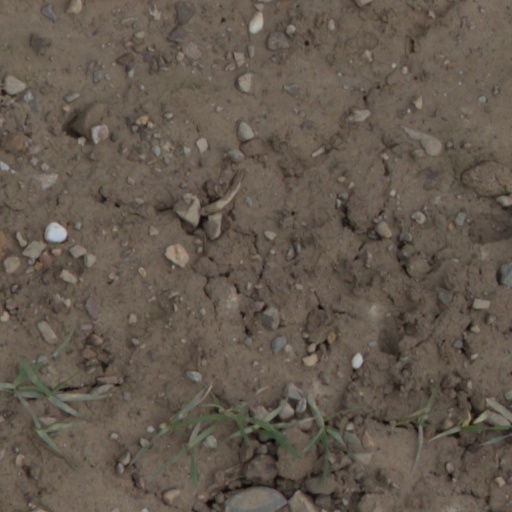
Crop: wheat